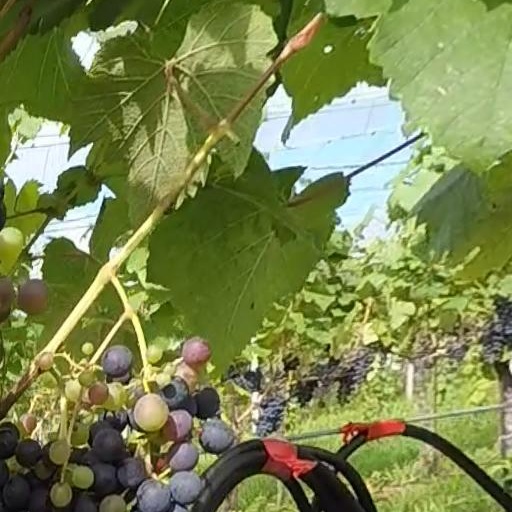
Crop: grape